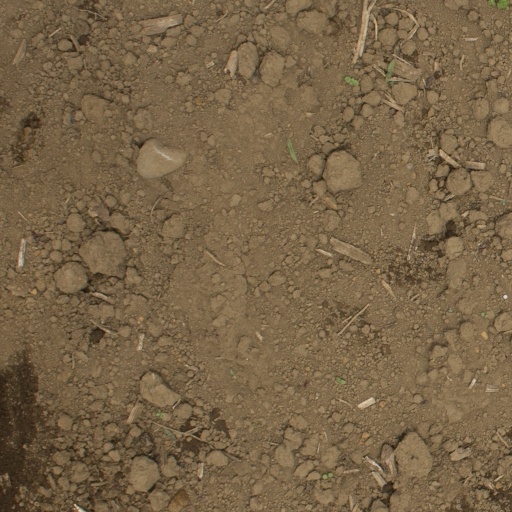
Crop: Jerusalem artichoke